Bionic (Christina Aguilera song)

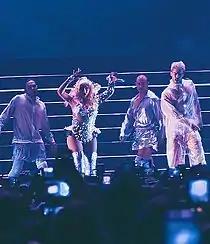
Aguilera during The X Tour in 2019. The songs "Bionic" and "Your Body" were selected as the show's opening tracks.

On June 8, 2010, Aguilera performed "Bionic" as the introduction to "Not Myself Tonight" on "The Today Show", along with "Beautiful", "Fighter" and "You Lost Me". Selected as the opener of the show, she performed in her "hinestone tights" and "red hot pants". Following the highly criticized performance at the 2010 MTV Movie Awards, Aguilera's performance at "The Today Show" was well received by most critics. James Dinh for MTV News named it "aggressive", while Erika Brooks Adickman for Idolator called the performance a "hot-mess show wardrobe". Simon Vozick-Levinson for "Entertainment Weekly", however was mixed towards the "Bionic" and "Not Myself Tonight" part. He wrote that the two songs aren't "memorable", yet praising her vocals: "definitely better voice than she was". Aguilera also appeared on music television series "VH1 Storytellers" and sang "Bionic" and "Not Myself Tonight", with "Beautiful" as the follow-up. The singer's performances during the show were later aired on June 13, 2010.